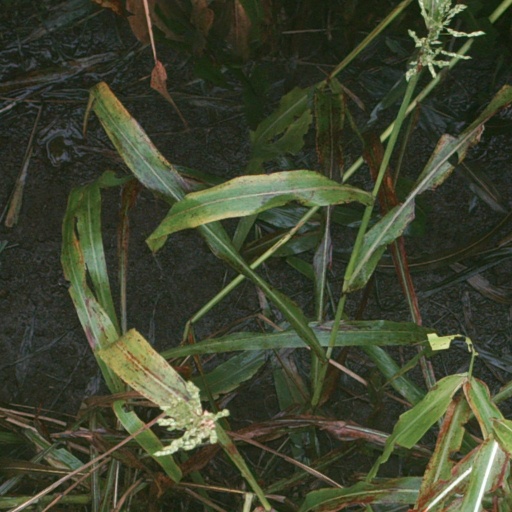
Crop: sorghum